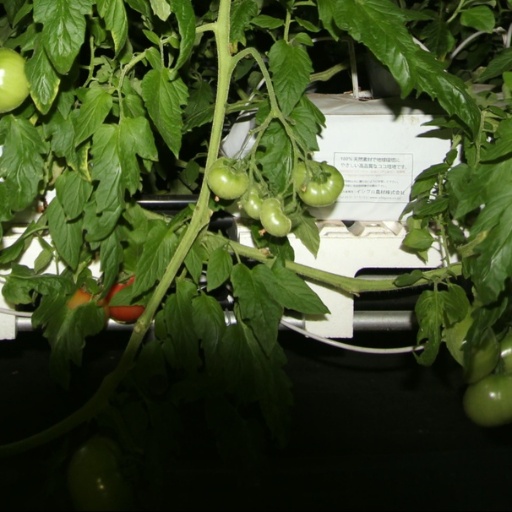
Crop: tomato